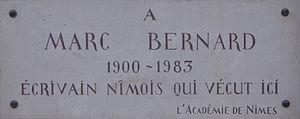
Nîmes - (Gard) - plaque Marc Bernard (1900-1983), écrivain nîmois, 12 avenue Feuchères.
Léonard Marc Bernard, né le 6 septembre 1900 à Nîmes où il est mort le 15 novembre 1983, est un écrivain français, lauréat du prix Interallié pour Anny en 1934 et du prix Goncourt en 1942 pour Pareils à des enfants.